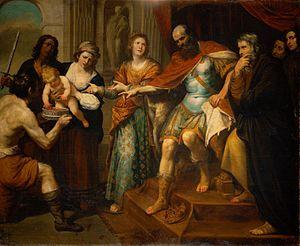
Luca Saltarello, né à Gênes vers 1610 et mort à Rome vers 1645, est un peintre italien baroque connu pour ses compositions d'art sacré. Après un apprentissage à Gênes, il passe le reste de sa vie à Rome.